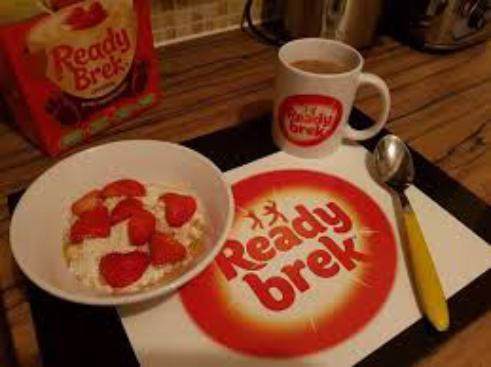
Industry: Food